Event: Nepal Earthquake
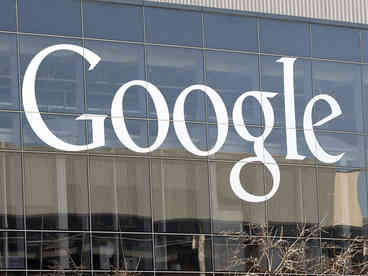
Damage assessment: no_damage